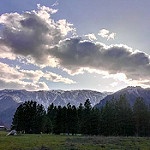
Label: mountain